Jan Sepp

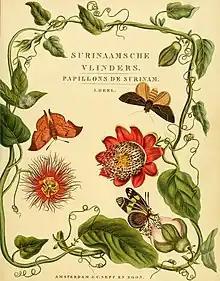
frontispiece of "Surinaamsche vlinders"

He is noted for "Surinaamsche vlinders: naar het leven geteekend (Papillons de Surinam dessinés d'après nature)", a three volume work containing approximately 150 entomological illustrations of lepidoptera together with their verbal descriptions, for which he contributed the texts.